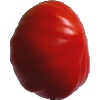
Label: Tomato 3